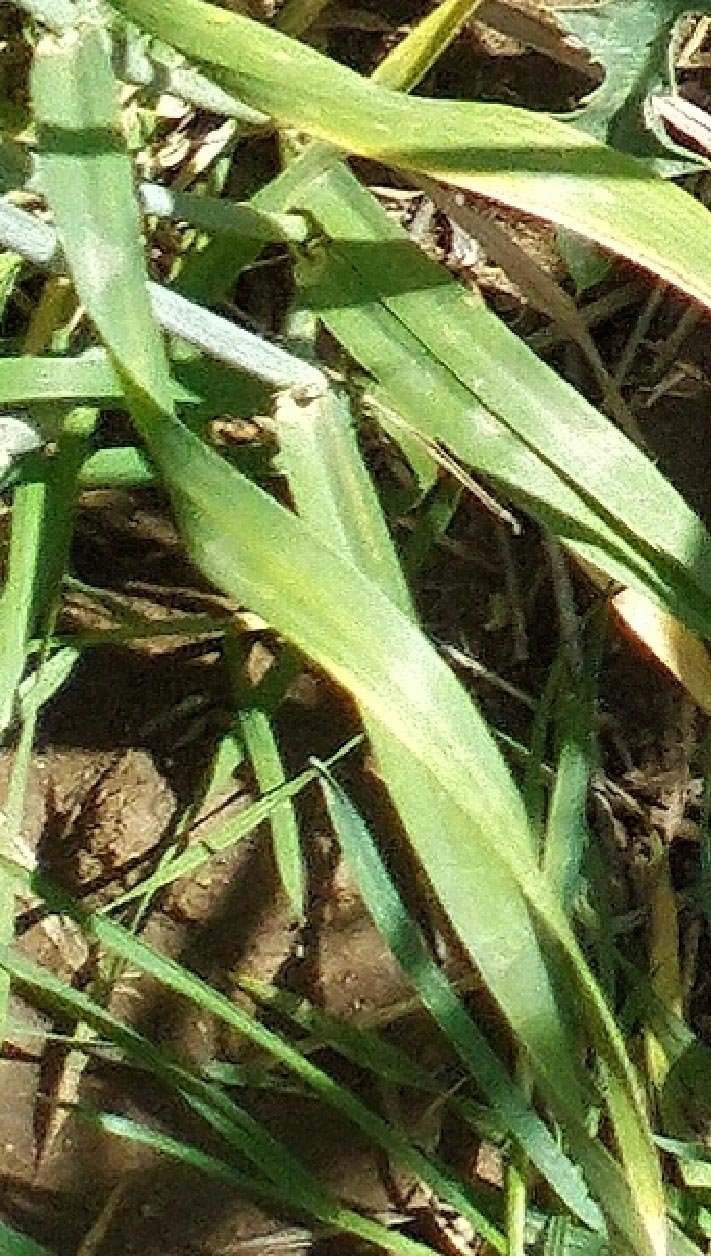
Label: Wheat___Healthy